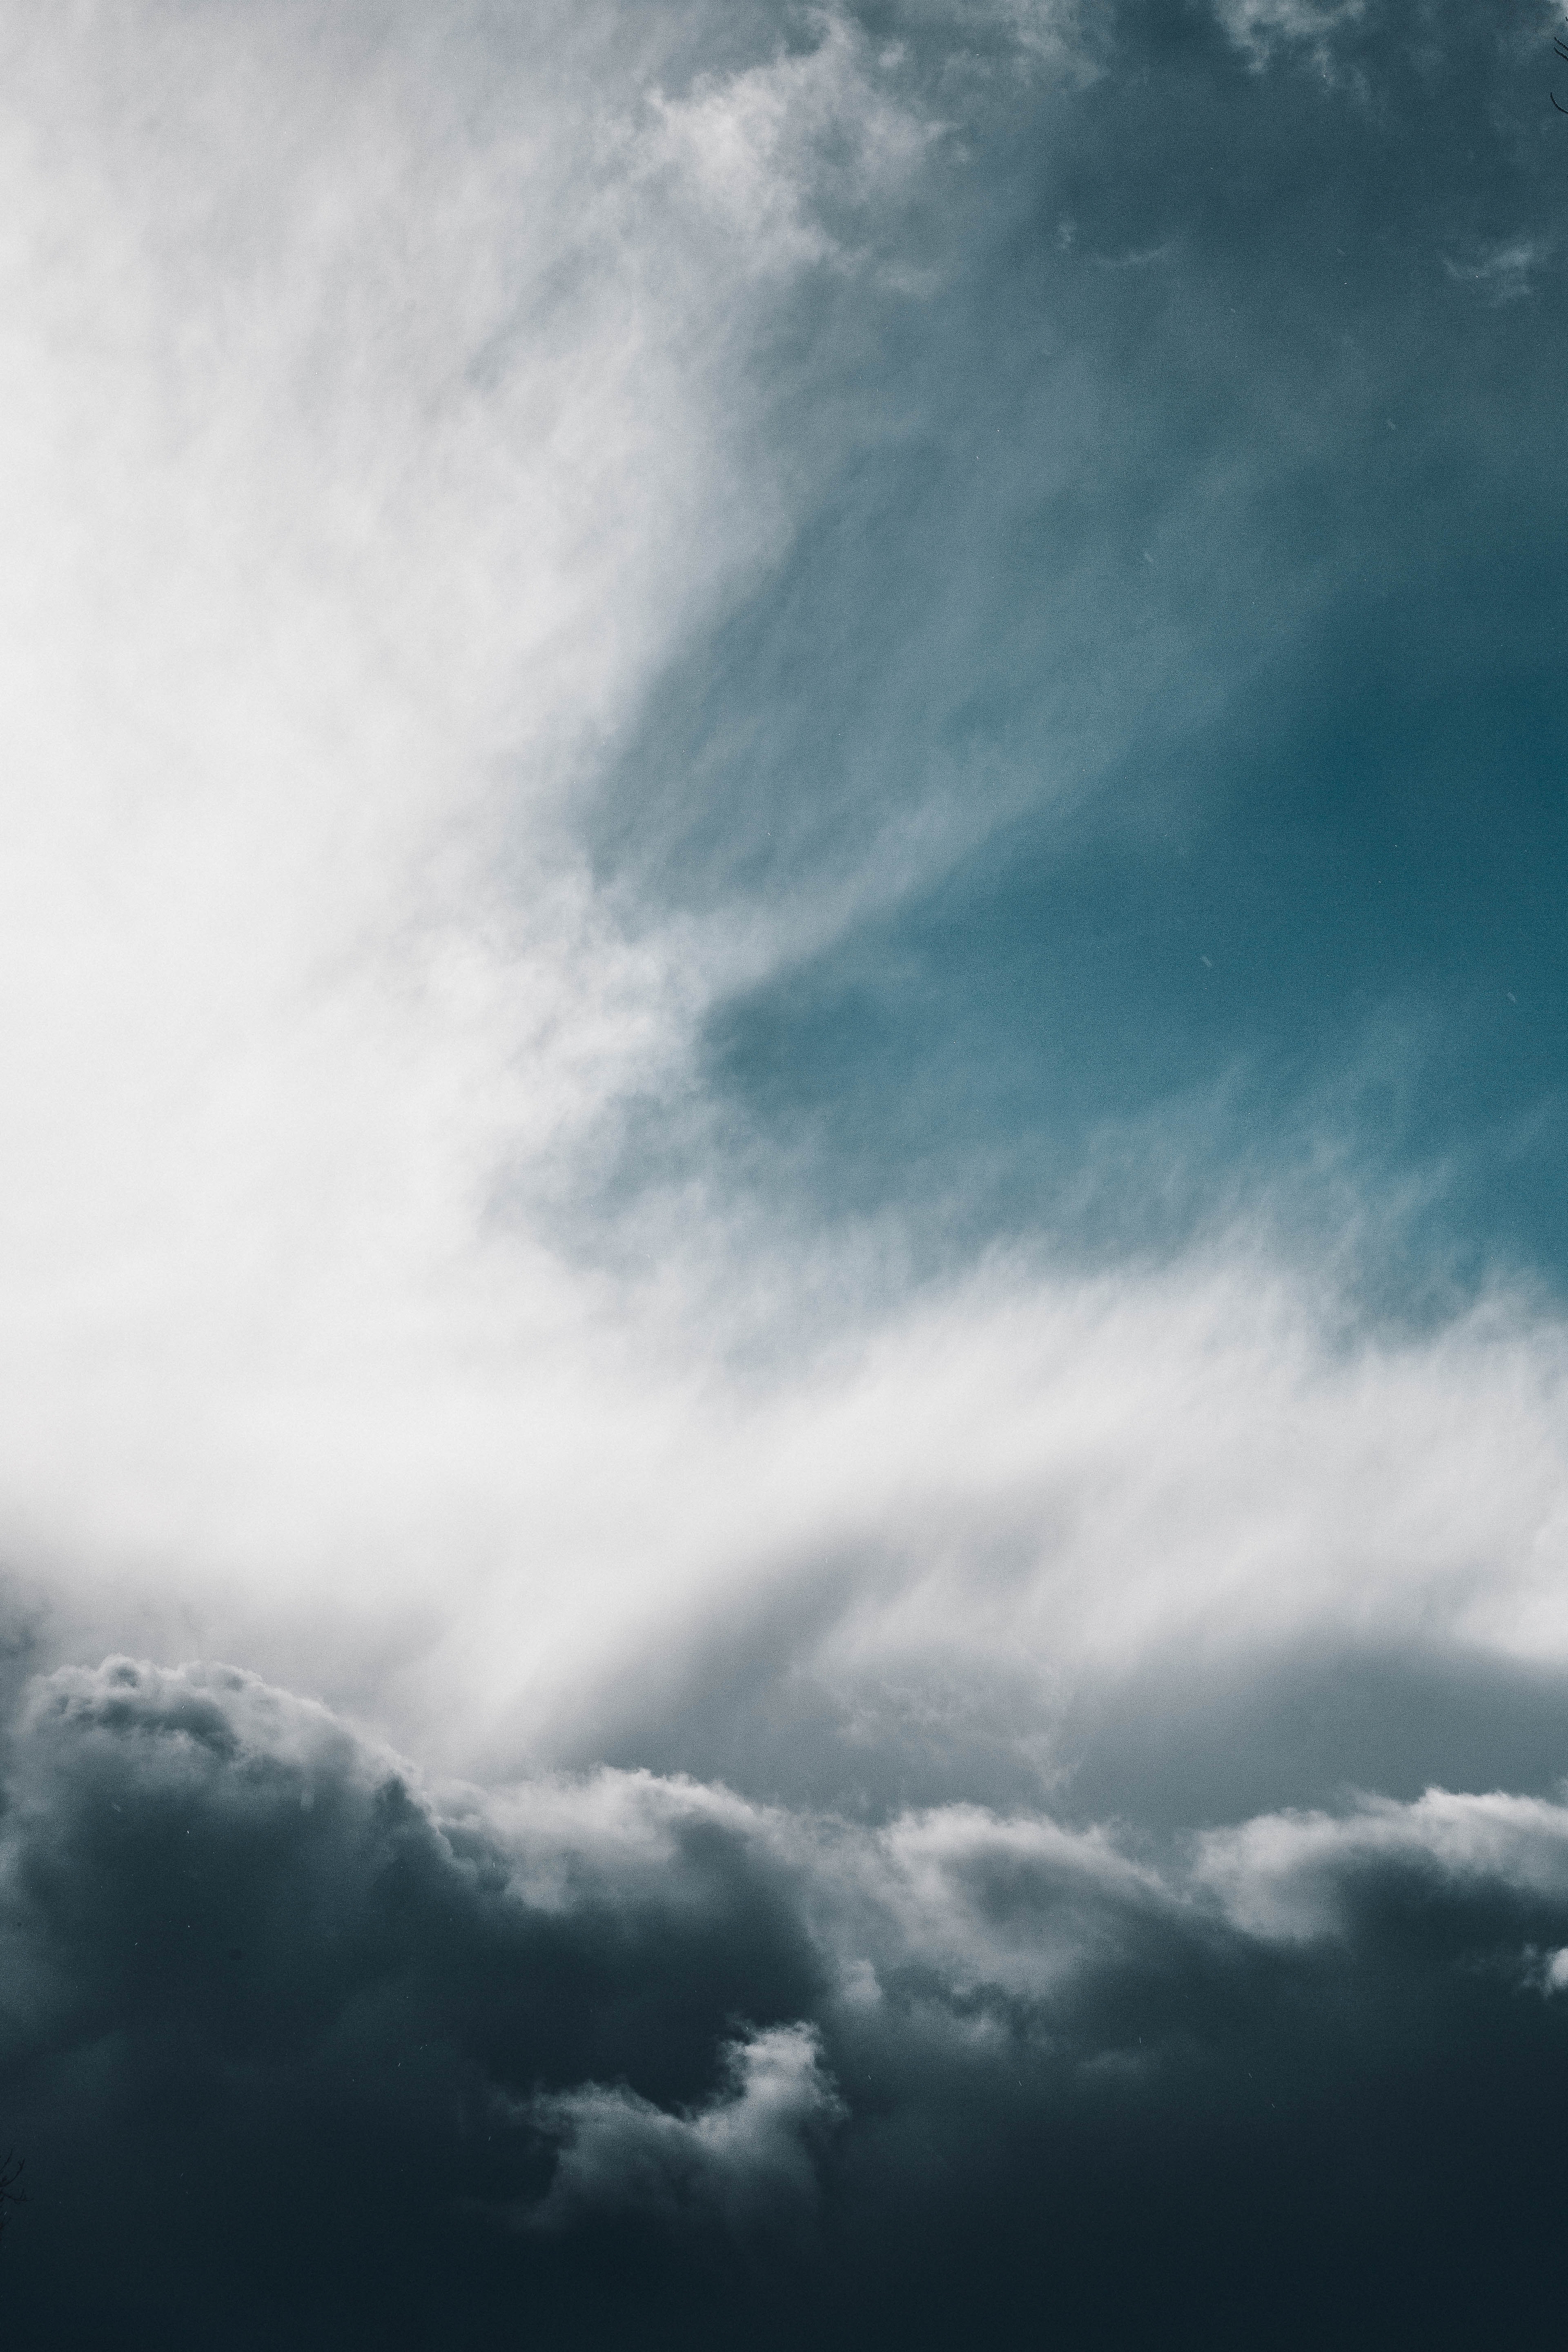
nature, horizon, winter, light, cloud, sky, fog, sunlight, cloudy, air, texture, wind, atmosphere, photo, weather, storm, cumulus, monochrome, clouds, dramatic, forward, cloudiness, meteorological phenomenon, atmospheric phenomenon, atmosphere of earth